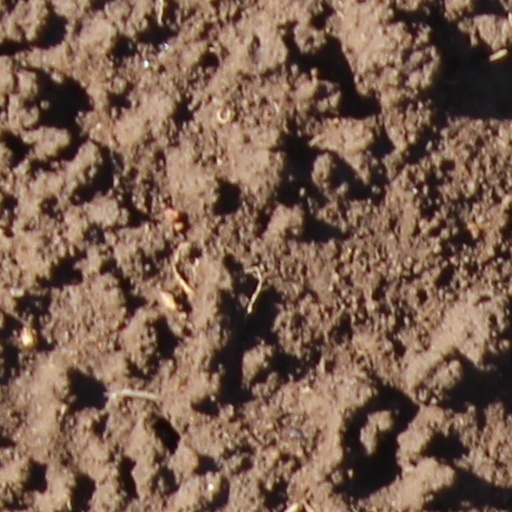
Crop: wheat